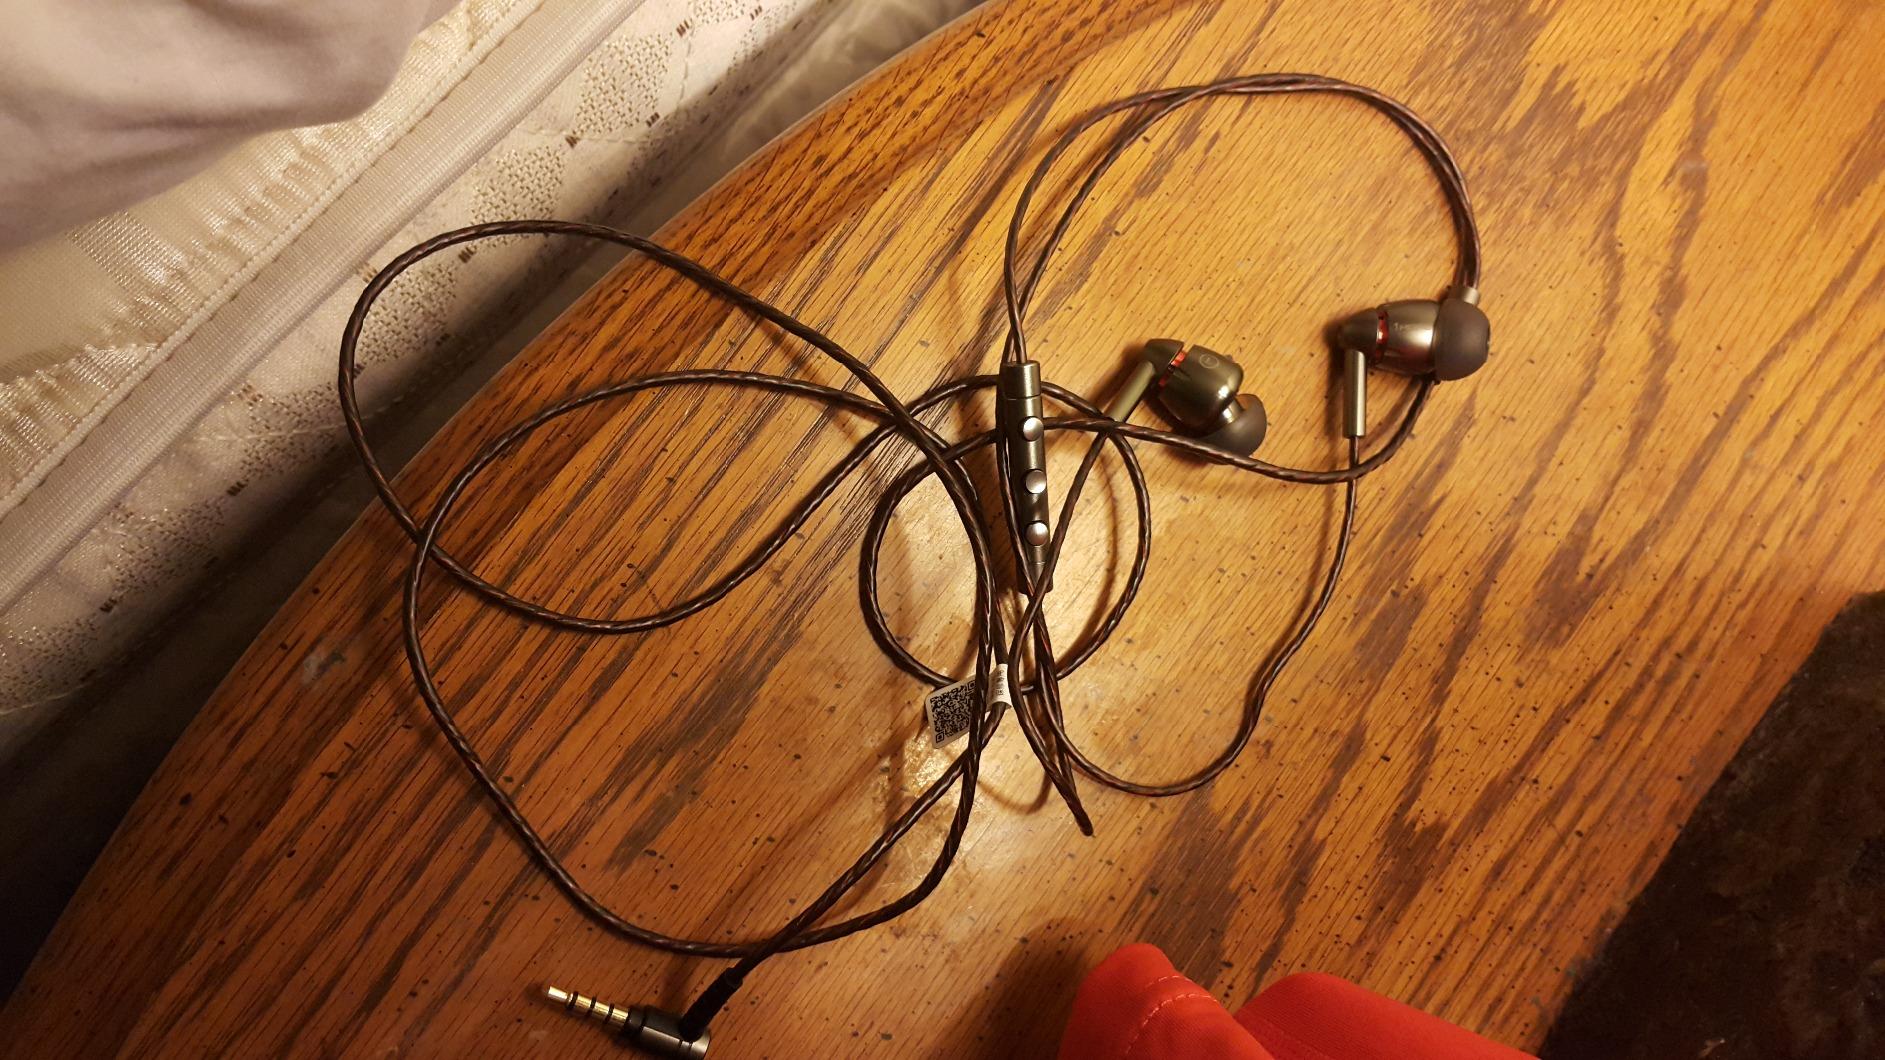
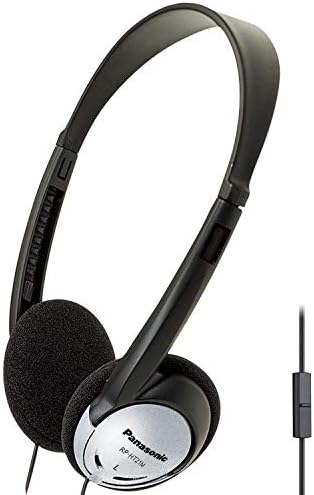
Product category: headphones
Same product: no